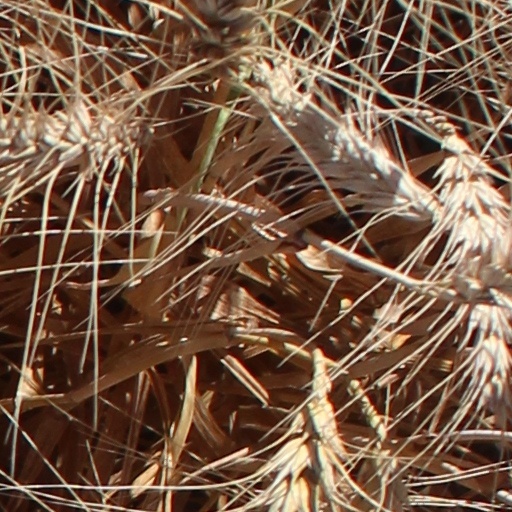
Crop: wheat